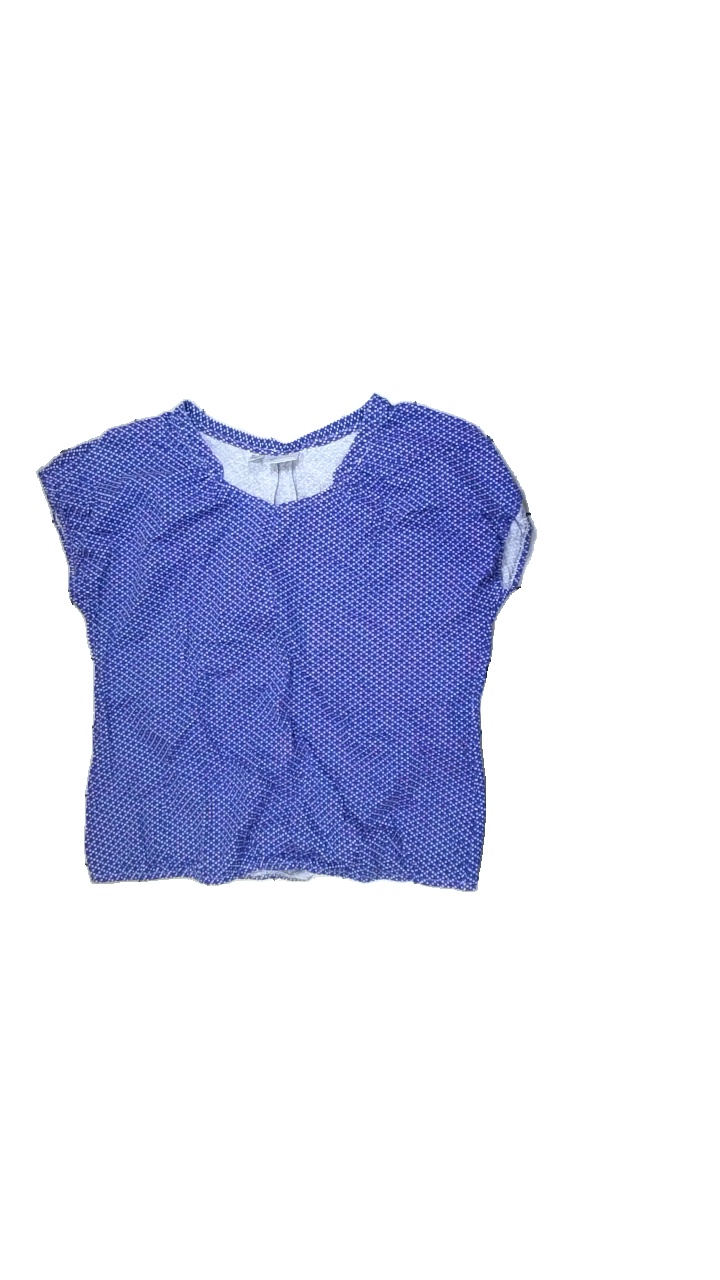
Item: T-shirt (Ladies)
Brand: Bpc Collection
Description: Blue t-shirt with white dots
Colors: Blue, White
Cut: Regular
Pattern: Dots
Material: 100% Cotton
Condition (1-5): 5
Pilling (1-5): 5
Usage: Reuse
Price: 50-100